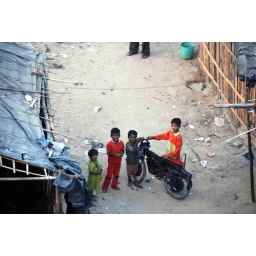
This boys were under the bridge